Grand Rapids Medical Mile

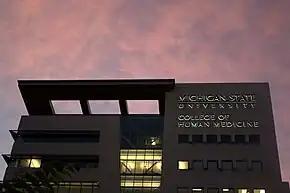
Michigan State University Secchia Center

The Michigan State University (MSU) College of Human Medicine Secchia Center houses the Grand Rapids portion of the MSU's M.D. medical school. Its purpose was to expand MSU CHM's class size from its traditional 106 students to 206 entering students per year in 2010; with 100 of those students spending all four years in Grand Rapids. Historically, first and second year students attended the East Lansing campus; the third and fourth year students then spread to six different urban areas in the state in order to complete their training.